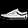
Label: Sneaker